Helen Morningstar

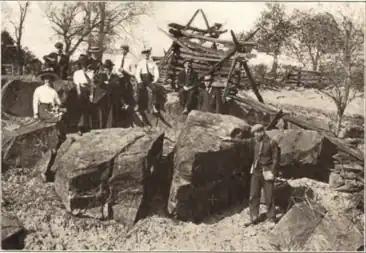
Pictured Helen Morningstar (2nd on the left) on a geological trip to Hartman Farm near Lithopolis during the spring of 1911. Taken by W.J. Kostir of the Department of Zoology at the Ohio State University.

Morningstar married Raymond Lamborn in 1922 and had 2 children named Charles and Martha Lamborn. Her marriage with Robert was controversial as it seemed she pursued family at the risk of her career.